Fernando Albán

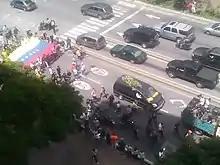
Albán's hearse and funeral procession

Albán was taken into SEBIN custody after his arrest, and was said after his death to be a suspect for the Caracas drone attack that had occurred two months earlier. He was seen by lawyer Joel García on Sunday after his arrest on Friday, but was reported dead on Monday, 8 October, 2018. The government states that he died by suicide when he jumped from a tenth-floor window either whilst he was waiting to be transferred (Interior Minister Néstor Reverol's account) or whilst going to the bathroom (Saab's account) at around midday. According to anonymous sources that Julio Borges says are official, Albán was dead before he was thrown out of a window. According to William Jiménez, former coordinator of national investigations of the Caracas morgue, the autopsy revealed that water was found in Albán's lungs and Néstor Reverol ordered the report to be edited.